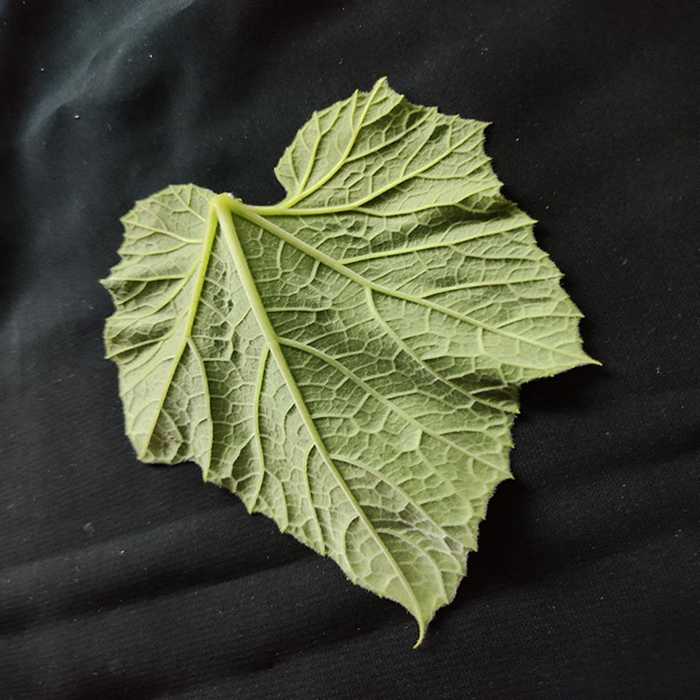
Plant: Bottle gourd
Label: Fresh leaf